The Munsters

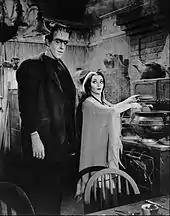
Herman and Lily in the kitchen

The Munster home was on the Universal Studios back lot. It was originally constructed with two other houses on Stage 12, the studio's largest soundstage, for the 1946 film "So Goes My Love". After that film was completed, the sets were put in storage until 1950, when they (along with other house sets built from stock units) were reassembled on "River Road" along the north edge of the back lot. All three houses appeared in many television shows and films, including "Leave It to Beaver."